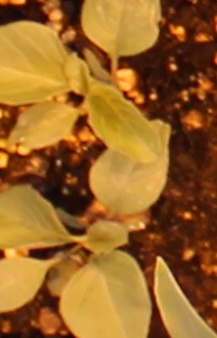
Label: Redroot Pigweed